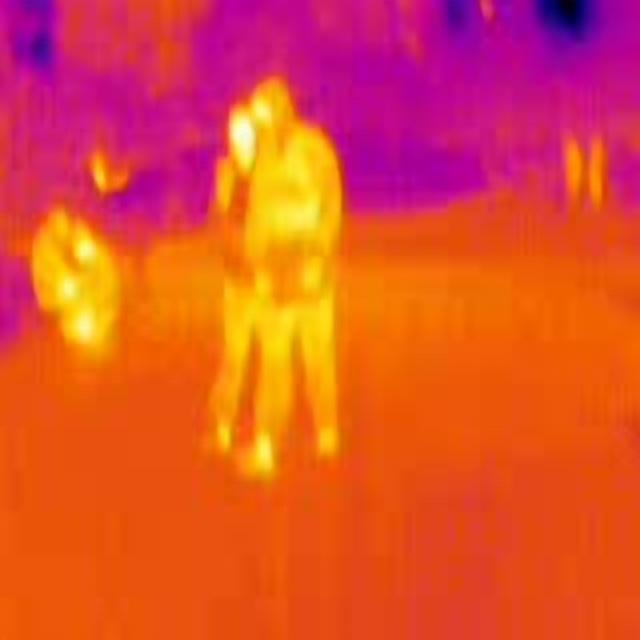
Detected objects:
label: person
label: person
label: person
label: person
label: person
label: person